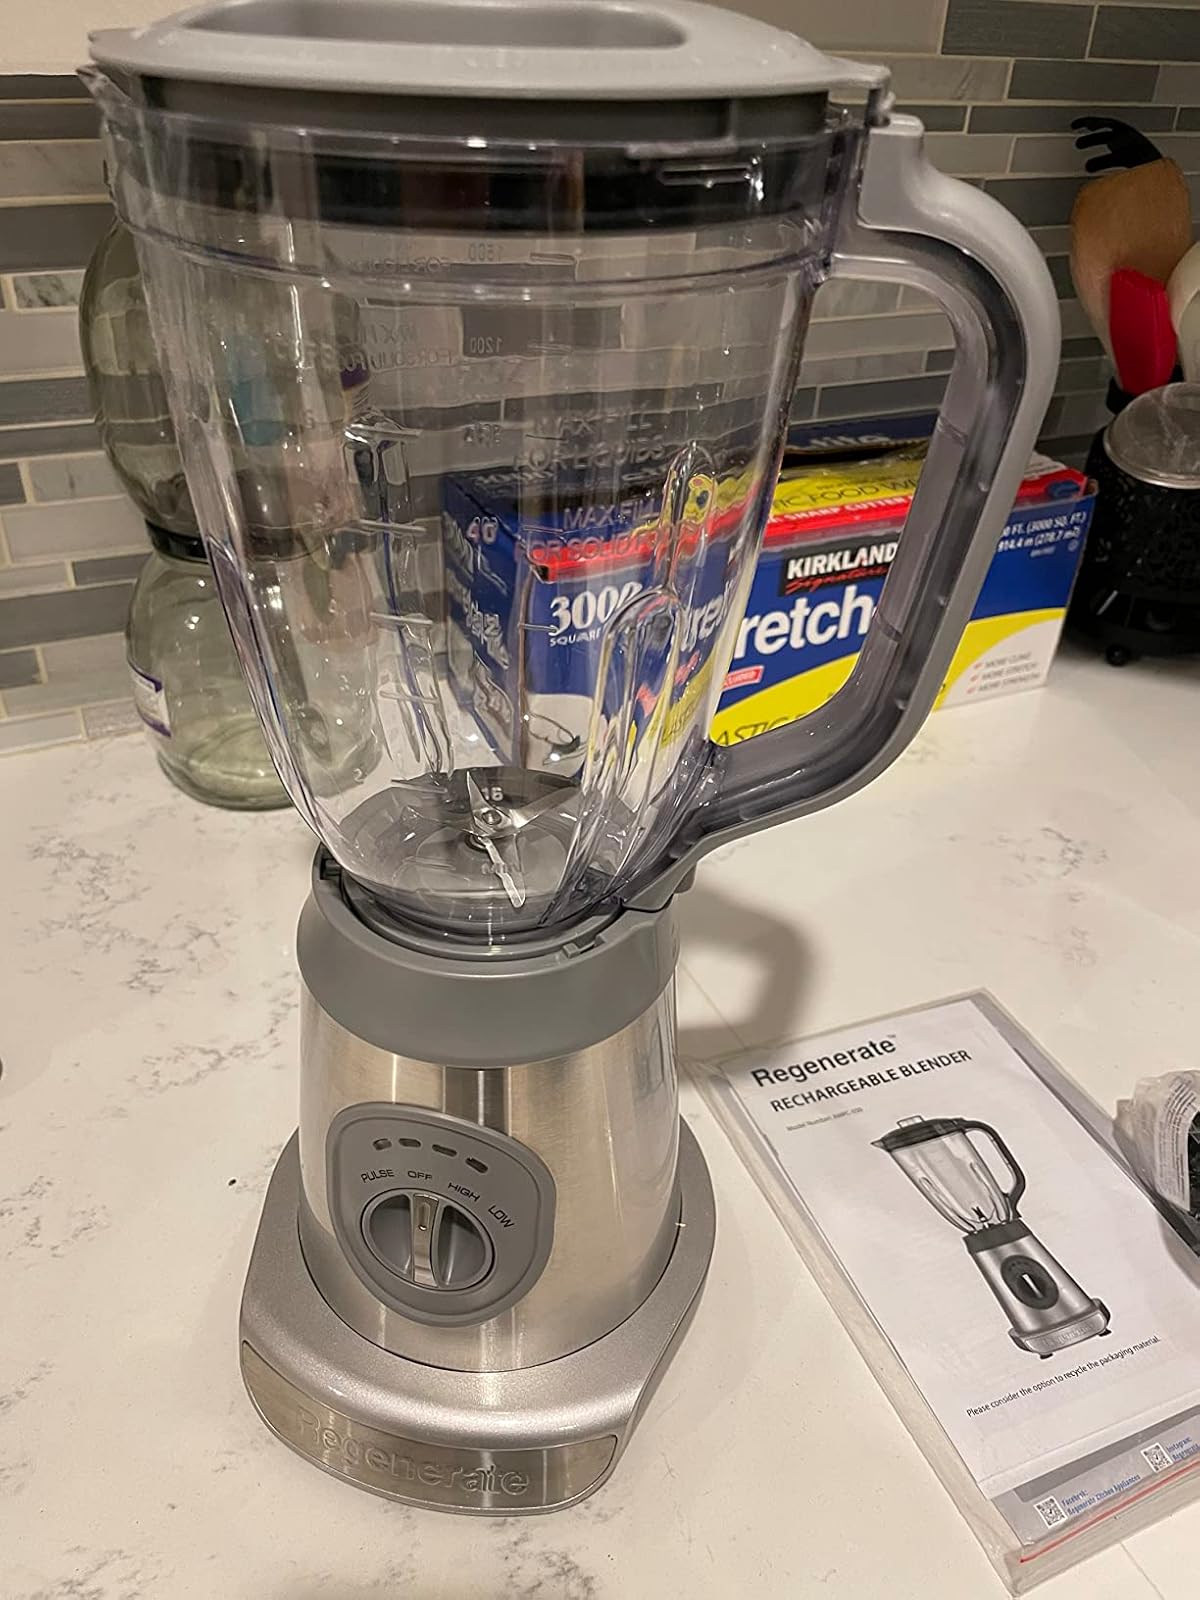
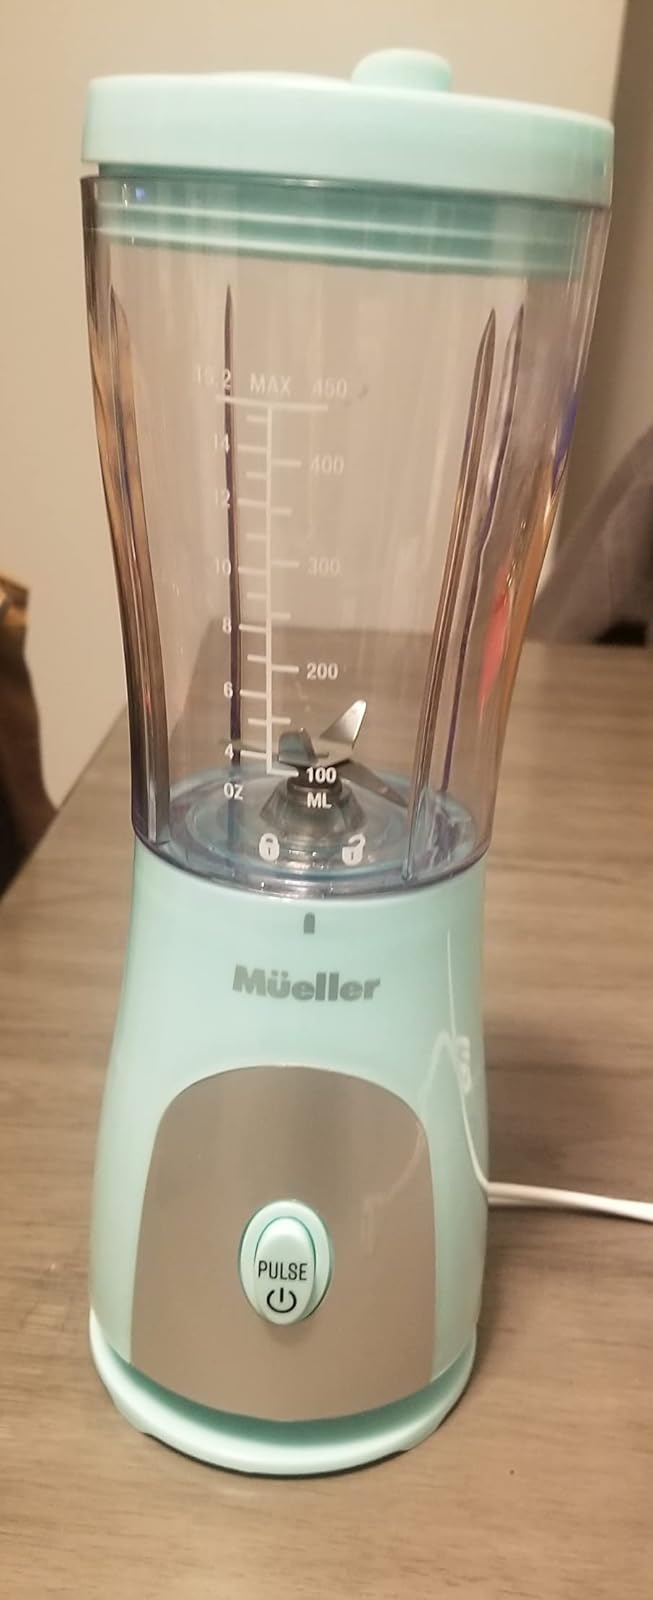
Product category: items_blender
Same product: no